Warung

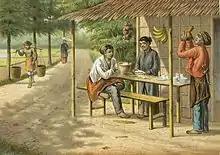
A 19th-century image of warung during the colonial period

The term "warung" simply denotes a wide category of small businesses, either a small retail shop or an eatery. It is widely used in Java and most of Indonesia. In certain parts of Sumatra and the Malay Peninsula, the word "kedai" is sometimes used as well. In Javanese culture areas, such as in Yogyakarta, Semarang, and Surakarta, its counterpart term "wedhangan" or "angkringan" is more commonly found. On the other hand, the term "toko" is used for a larger and more established shop.